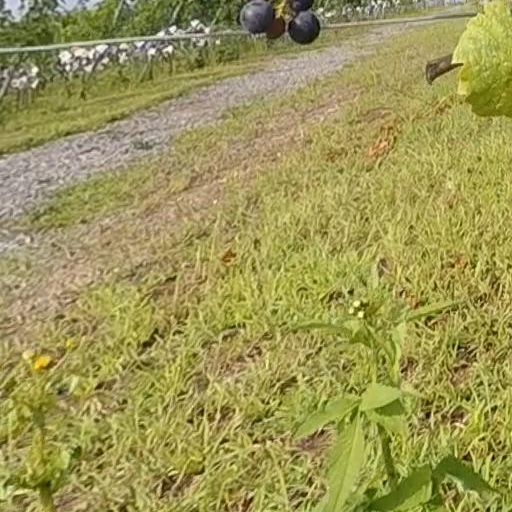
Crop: grape